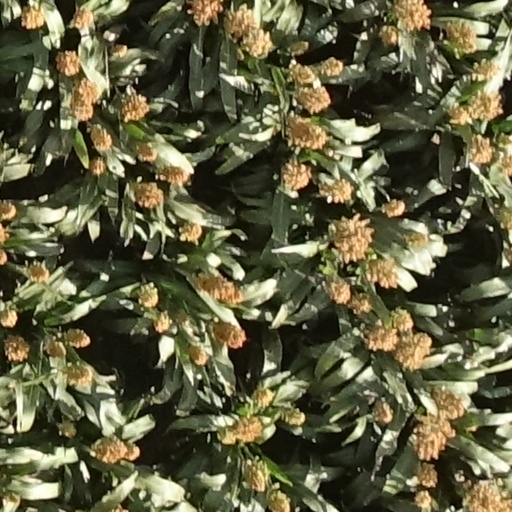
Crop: sorghum